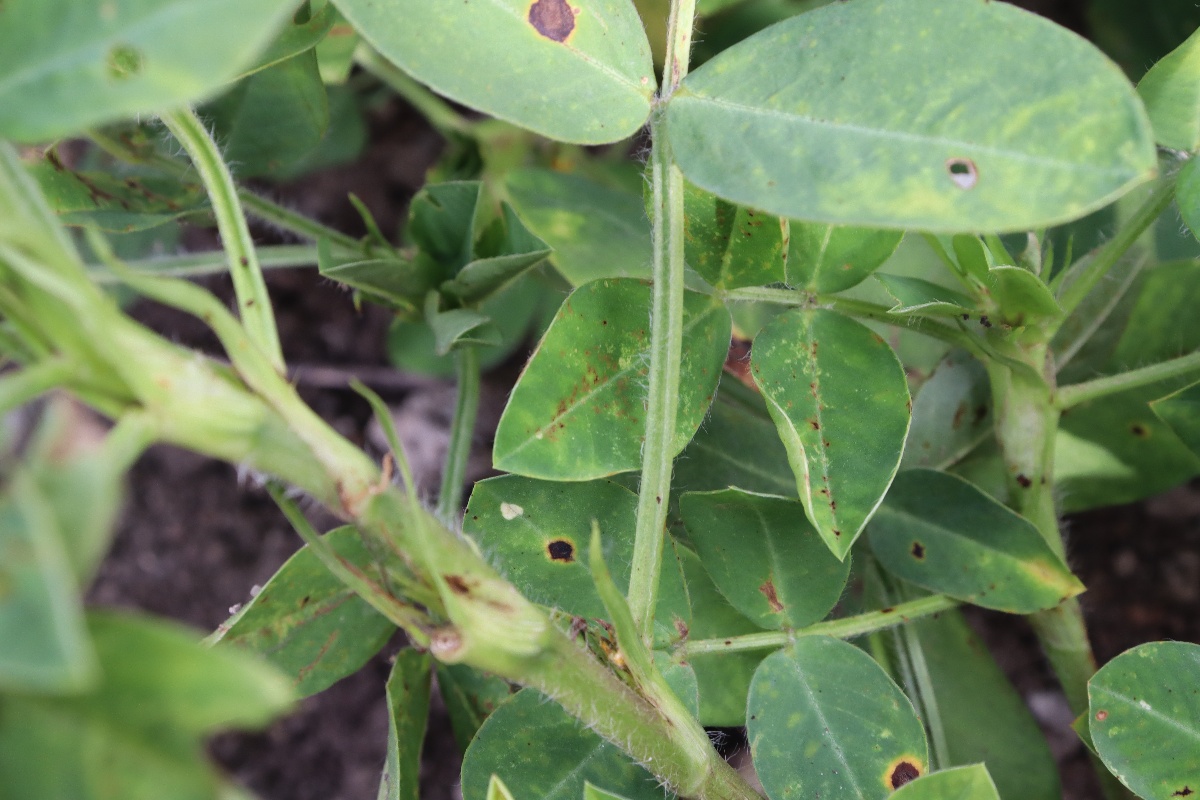
Label: rust